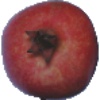
Label: pomegranate